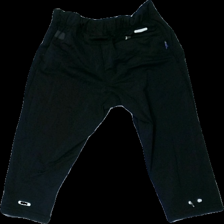
View: back
Type: Tights
Category: Children
Brand: Swedemount
Colors: Black, White
Material: 100% nylone
Pattern: Logo print
Cut: Cropped
Size: 140
Season: All
Damage location: middle left
Damage 2 location: bottom right
Price range: <50
Recommended usage: Export
Description: svarta korta tights med logga fram, lätt noppriga och skruvade i midjan